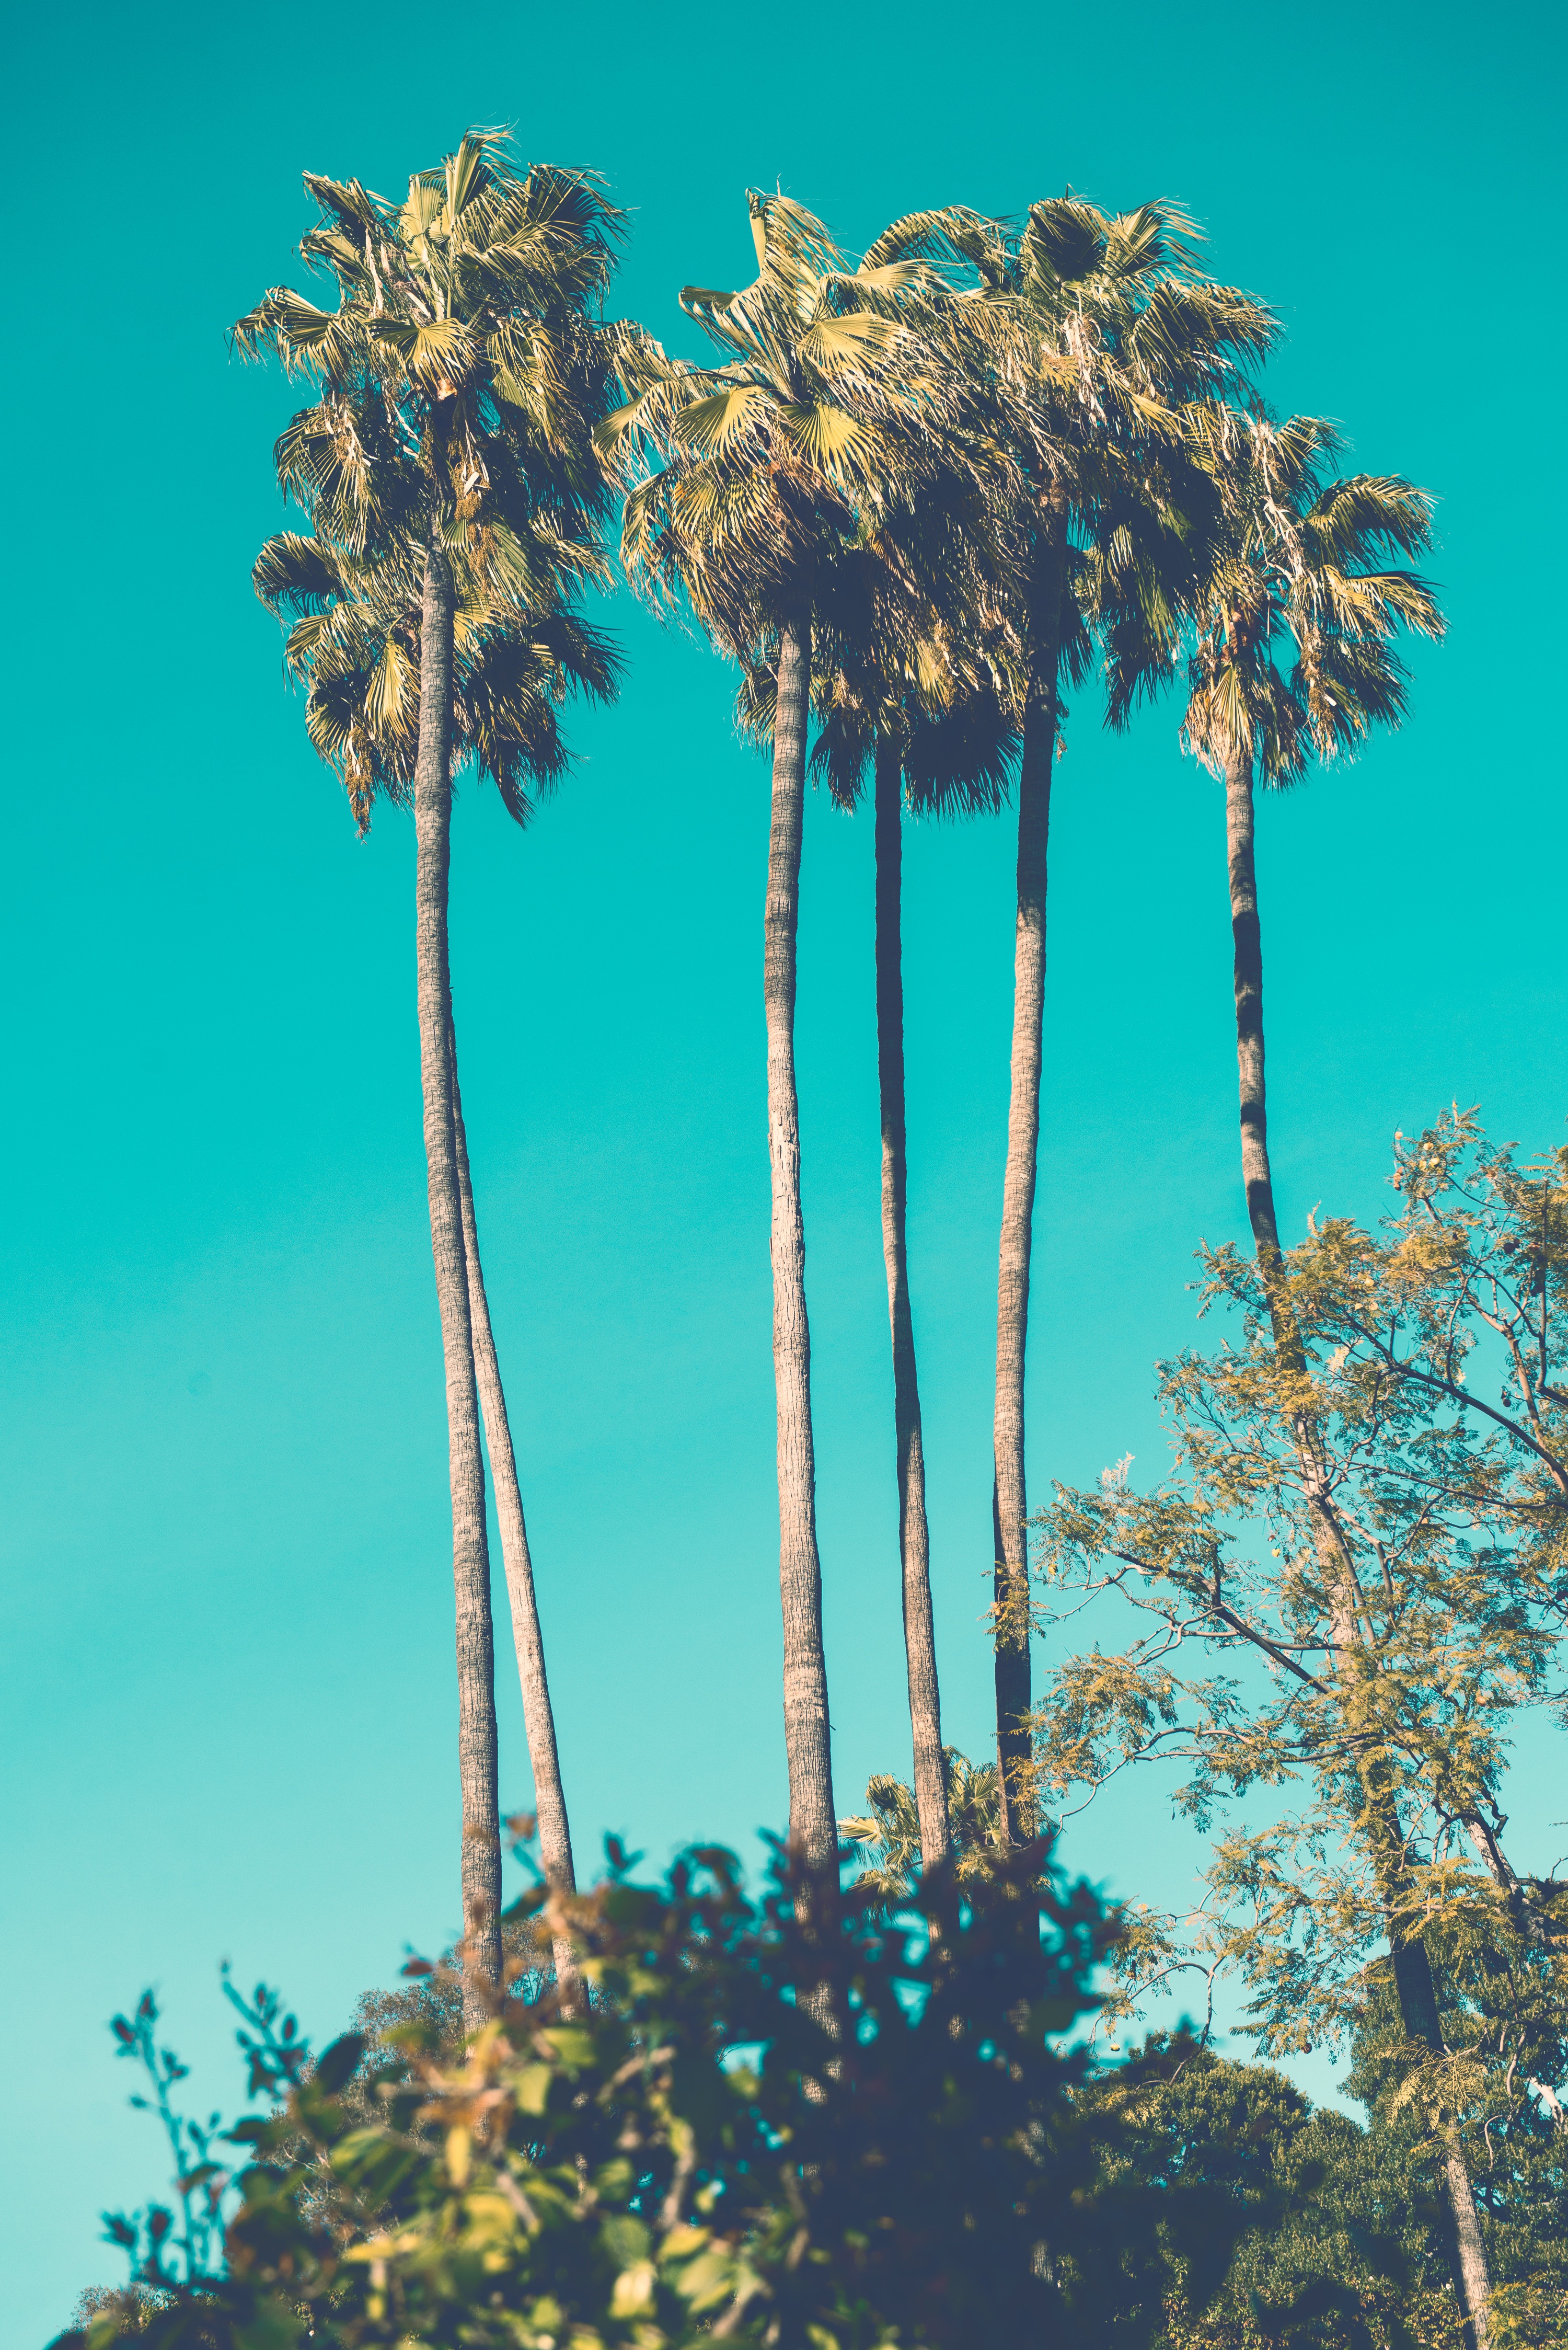
tree, nature, branch, plant, palm tree, sunlight, leaf, flower, wind, palm, botany, flora, flowering plant, woody plant, land plant, arecales, palm family